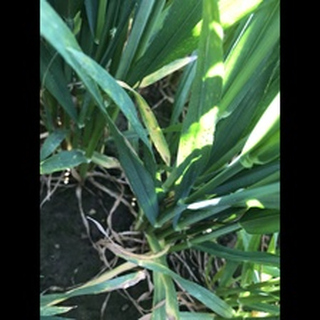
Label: wheat_septoria